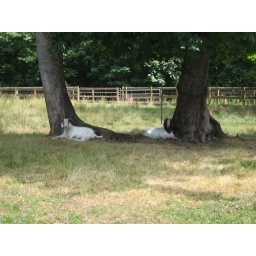
two little male goats sitting under a tree...